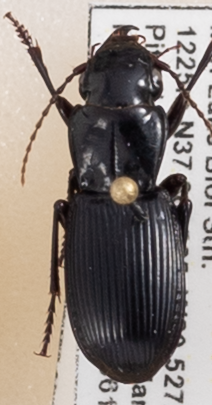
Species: Pterostichus rostratus
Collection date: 2022-06-14
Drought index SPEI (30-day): -0.03
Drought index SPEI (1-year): -1.01
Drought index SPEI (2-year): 0.1